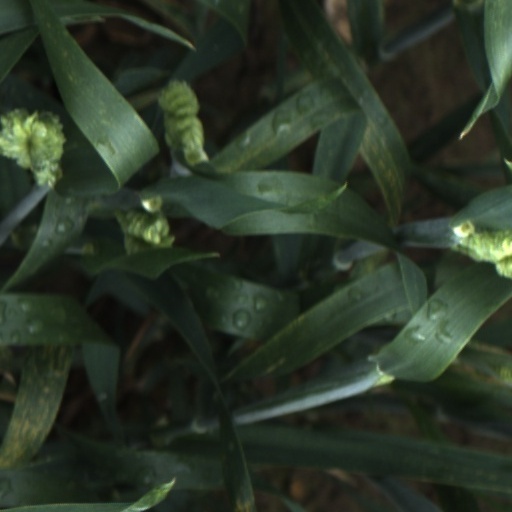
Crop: wheat